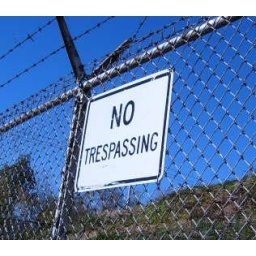
No entry to the water tower except by authorized personnel.